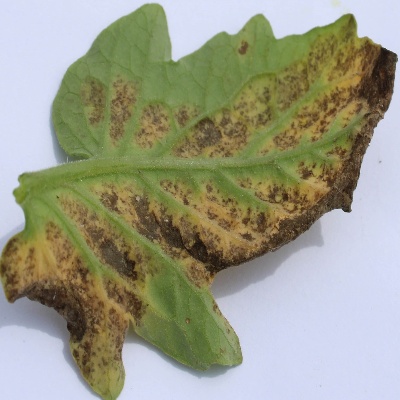
Crop: Tomato
Condition: leaf blight